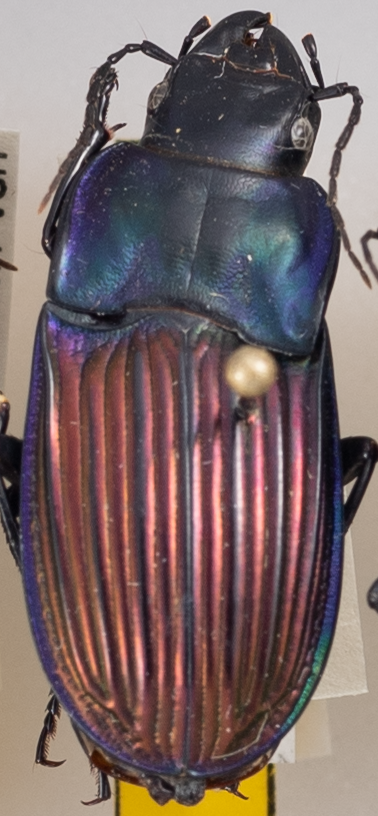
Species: Dicaelus purpuratus splendidus
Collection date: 2021-08-10
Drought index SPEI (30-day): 0.17
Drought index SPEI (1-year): -0.344
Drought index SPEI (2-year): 0.84